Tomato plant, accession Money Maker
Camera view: bottom (45 deg); turntable rotation: 90 degrees
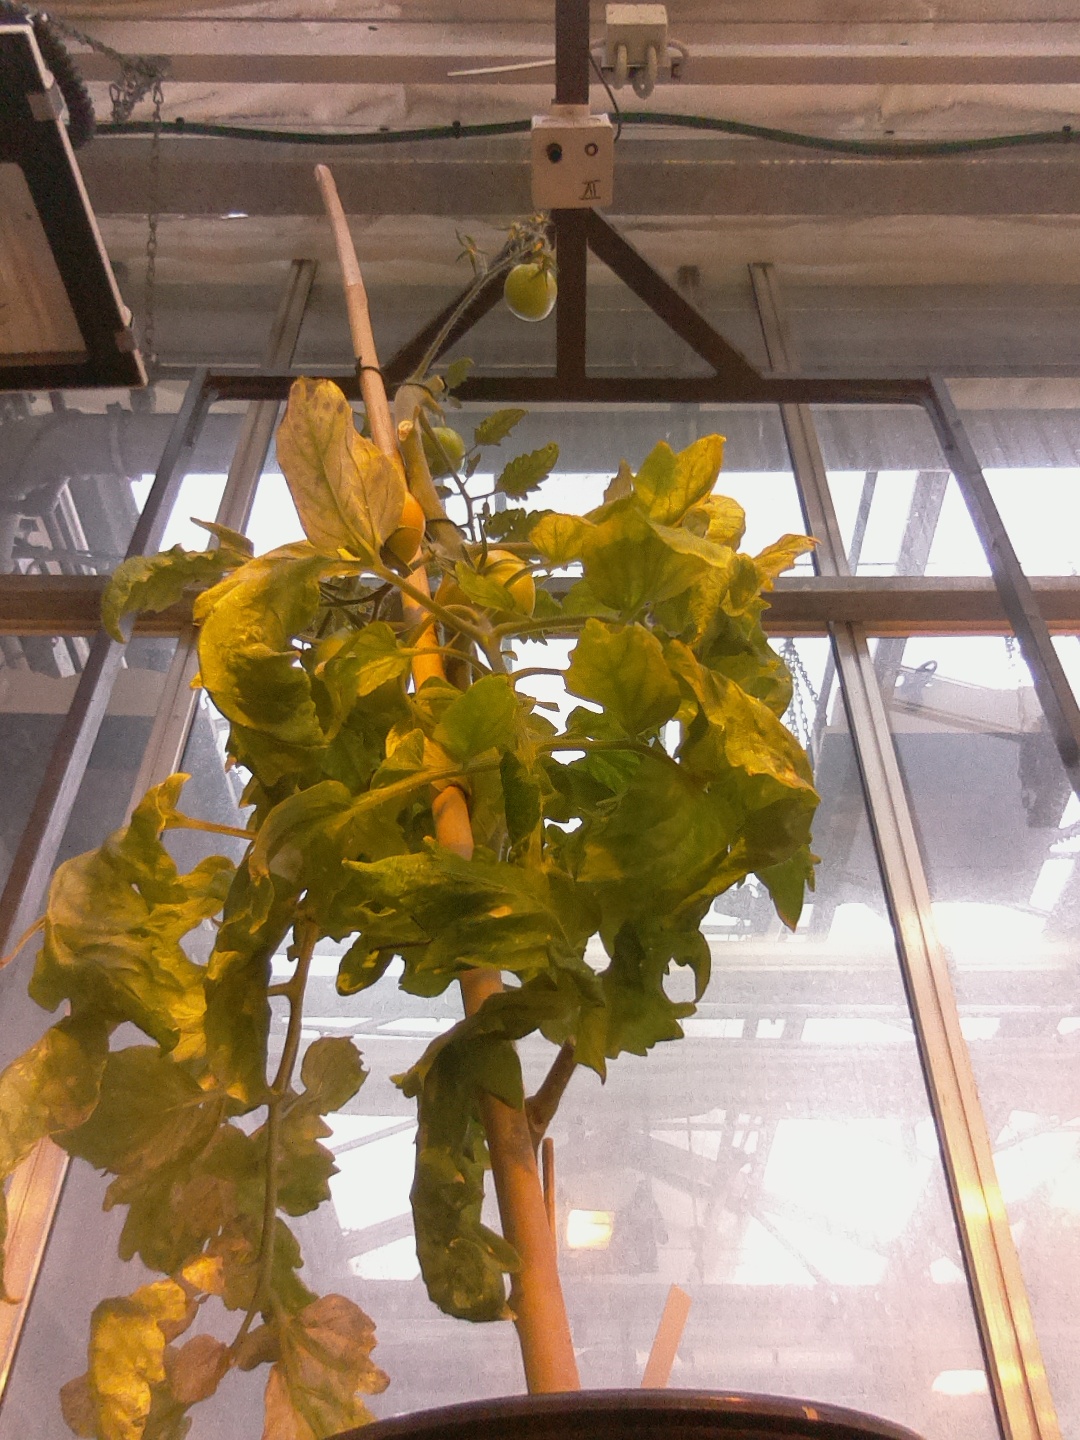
BBCH growth stage 80: fruits start showing typical ripe color (orange -> red)